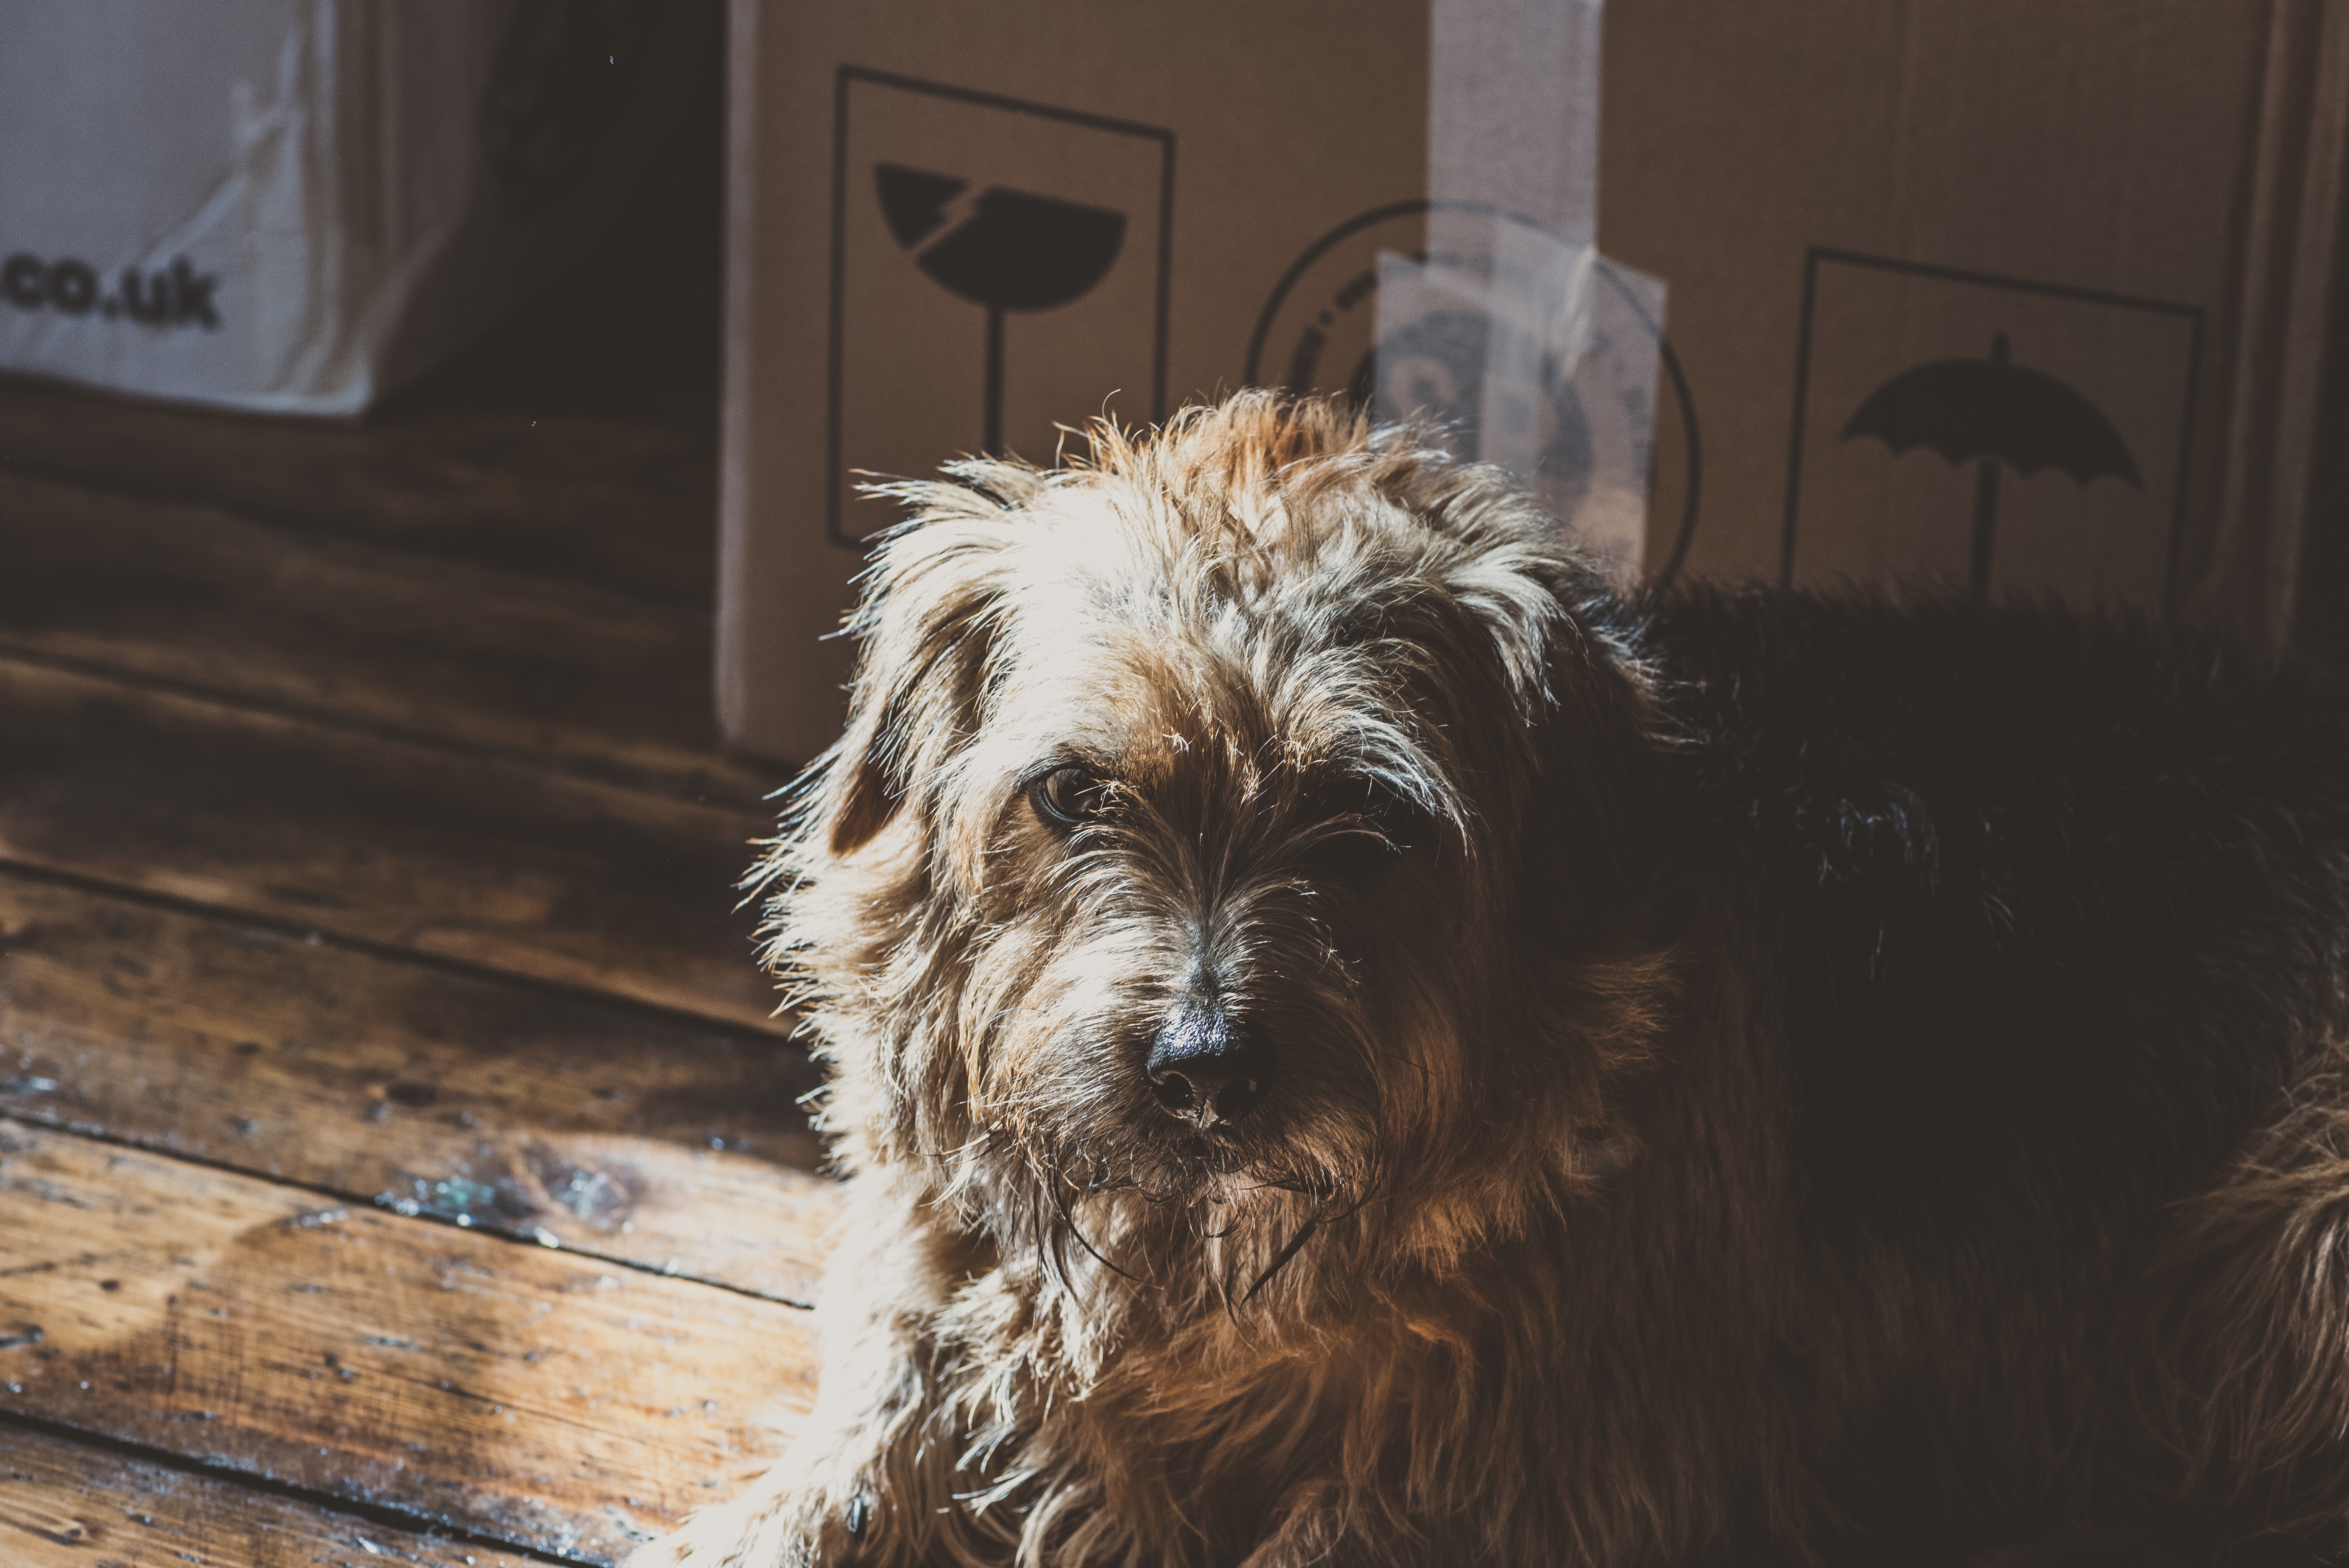
dog, mammal, vertebrate, schnauzer, terrier, cairn terrier, dog like mammal, dog crossbreeds